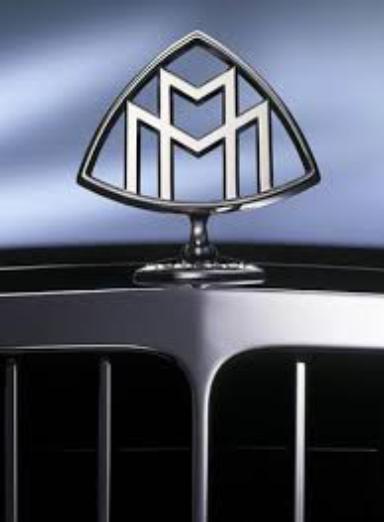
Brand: maybach-2
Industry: Transportation